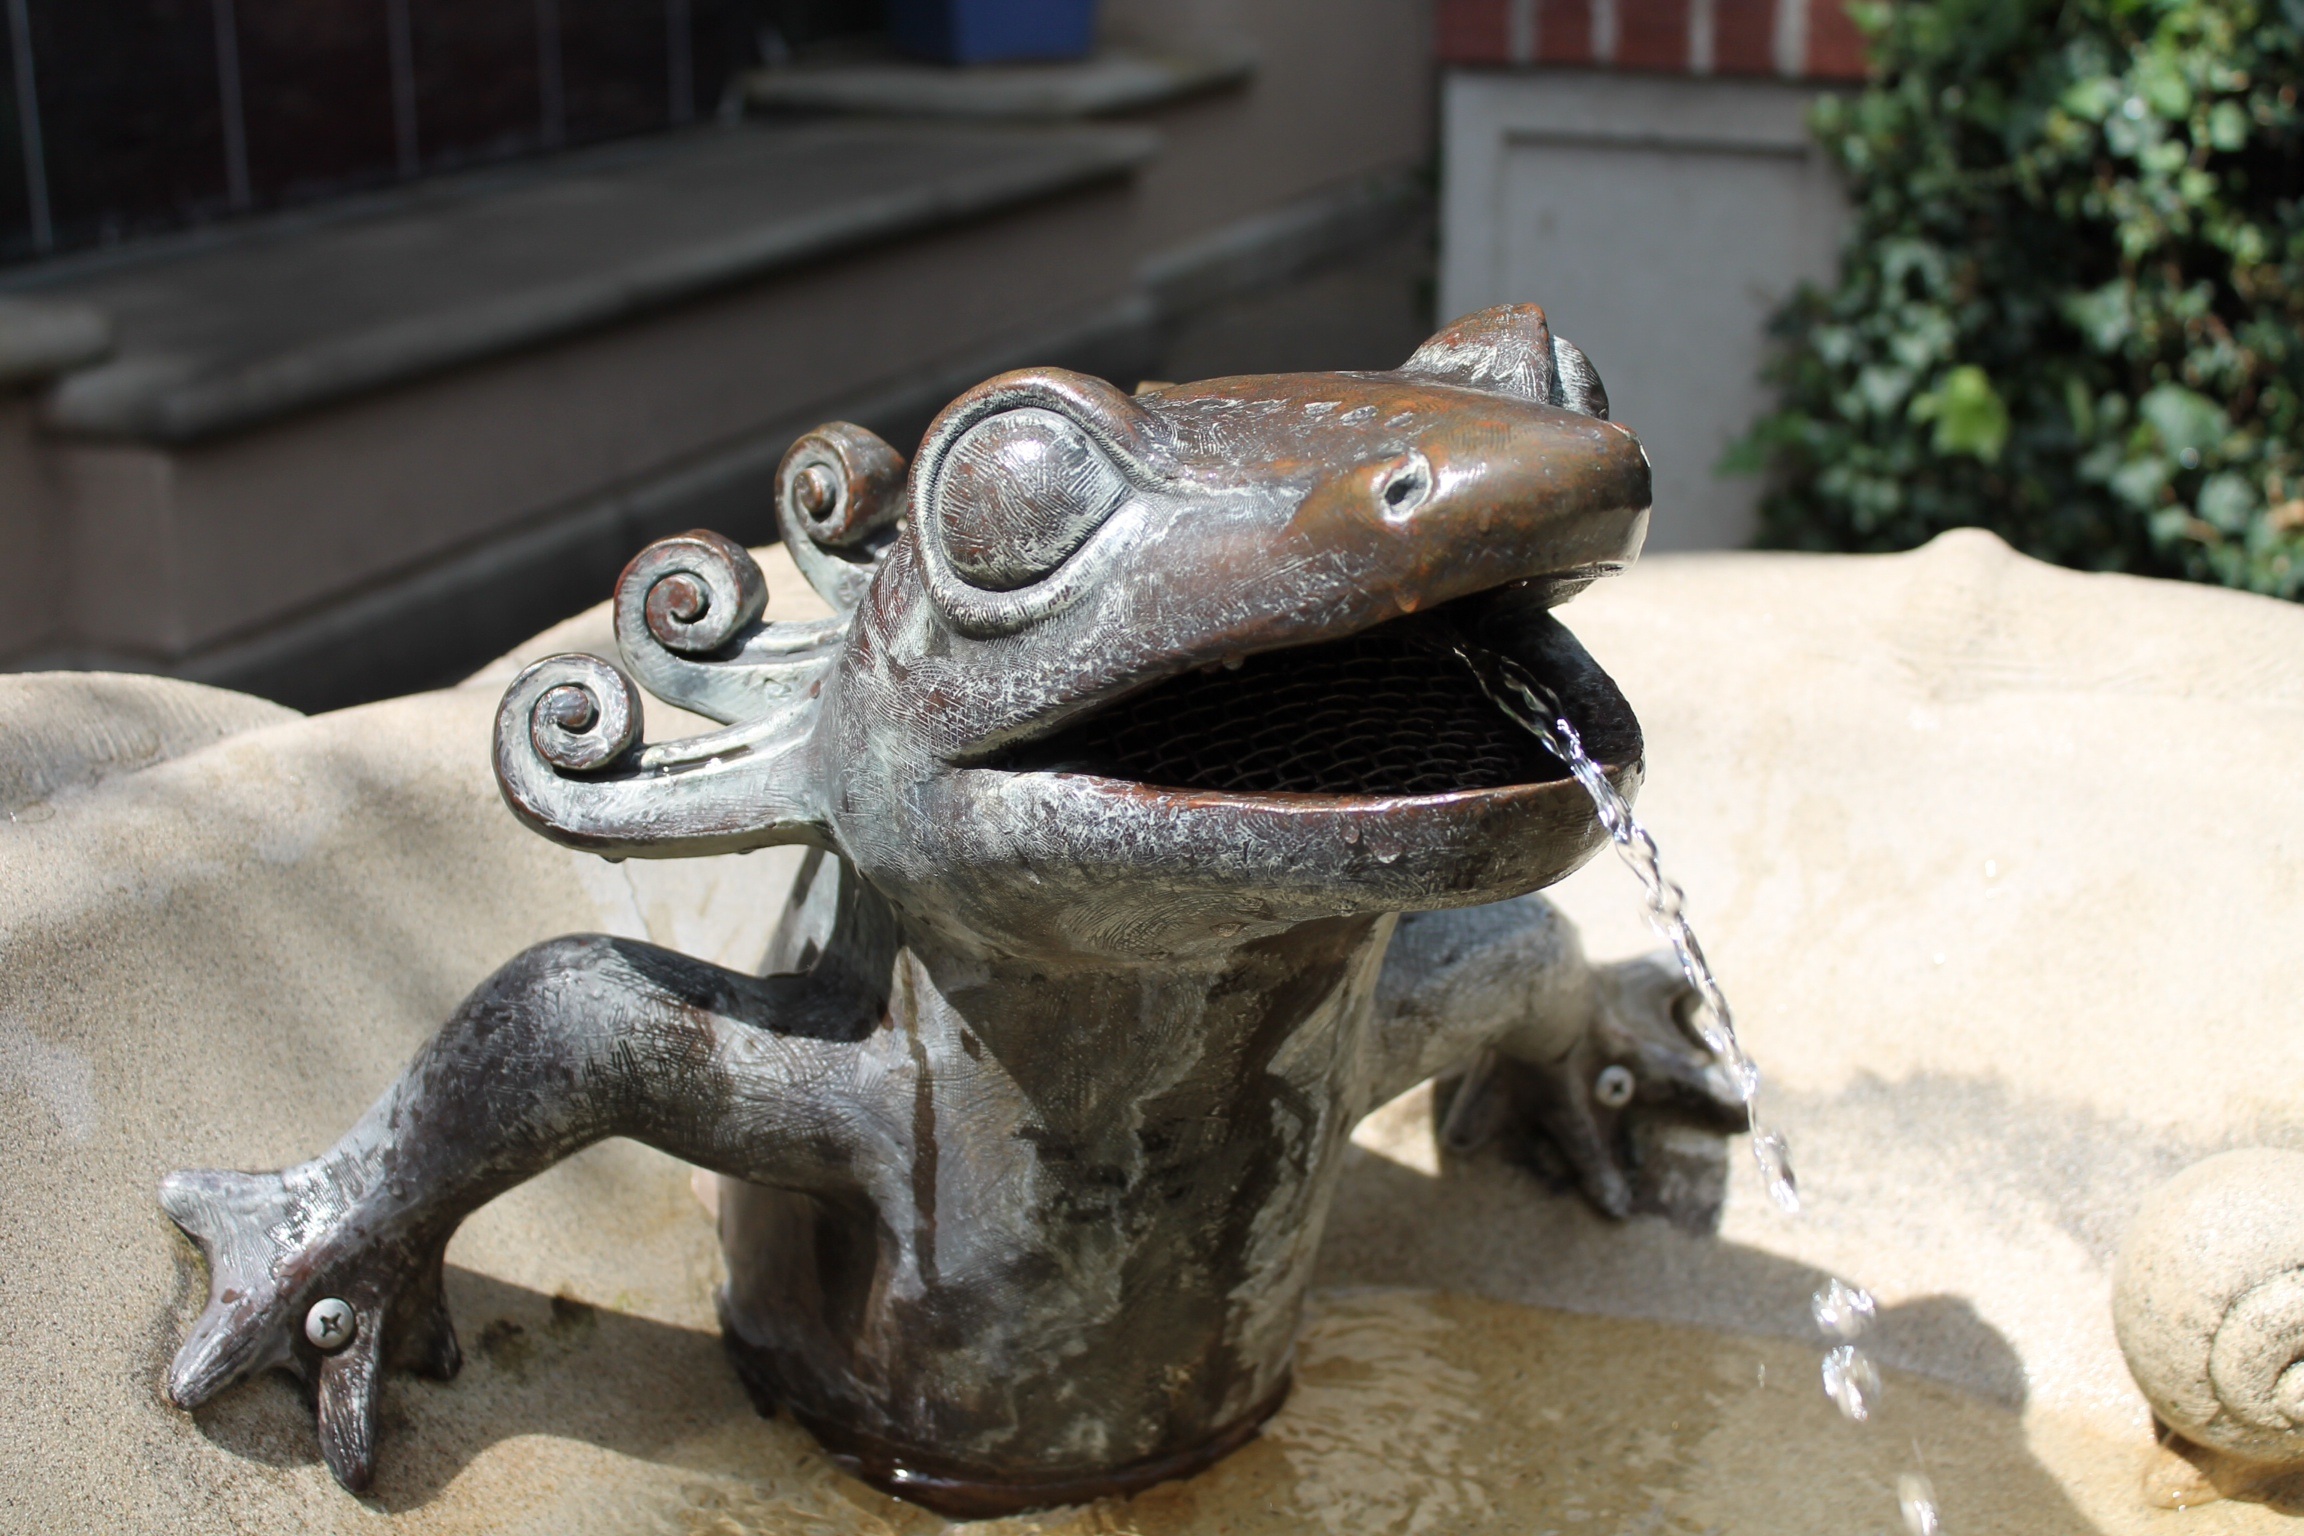
water, monument, statue, metal, frog, gargoyle, sculpture, art, fountain, bronze, carving